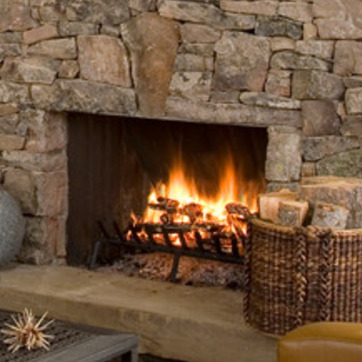
Material: other